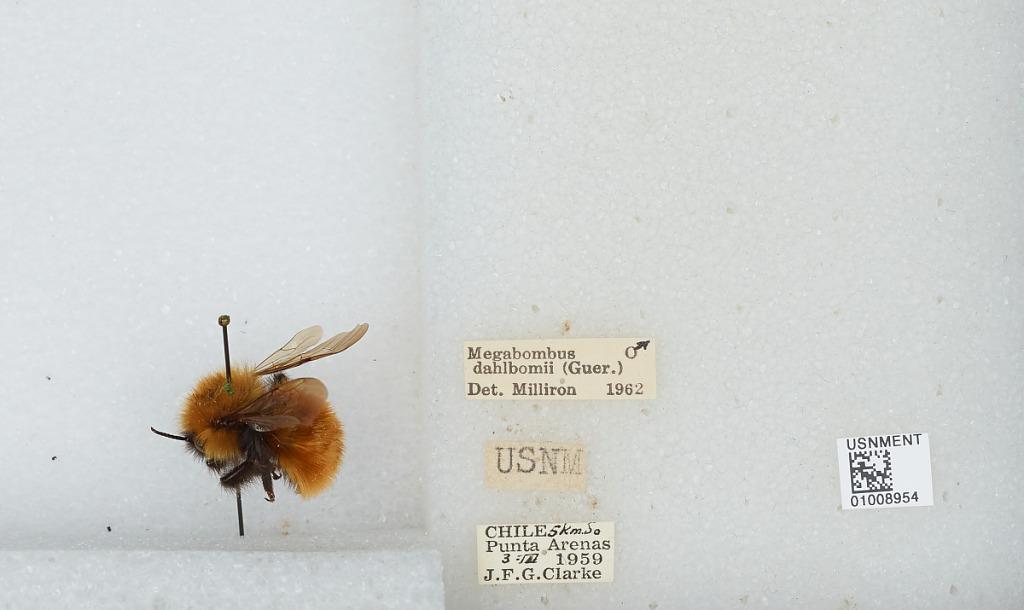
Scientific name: Bombus (Fervidobombus) dahlbomii Guérin
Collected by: J. Clarke
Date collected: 1959-3-3
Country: Chile
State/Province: Magallanes
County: Magallanes
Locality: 5 kilometers south of Punta Arenas
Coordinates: -53.2272, -70.9428
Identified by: Milliron